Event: Ecuador Earthquake
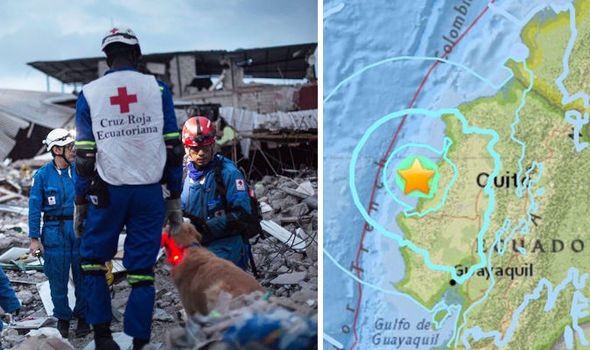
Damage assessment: no_damage